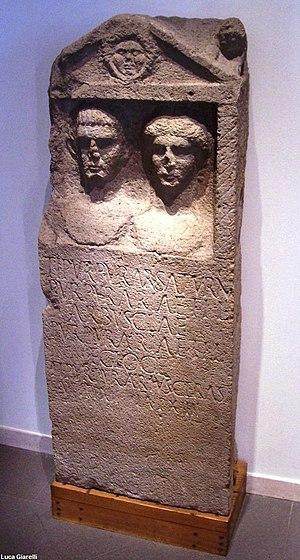
Le musée national du Valcamonica est un musée archéologique situé à Cividate Camuno en province de Brescia.